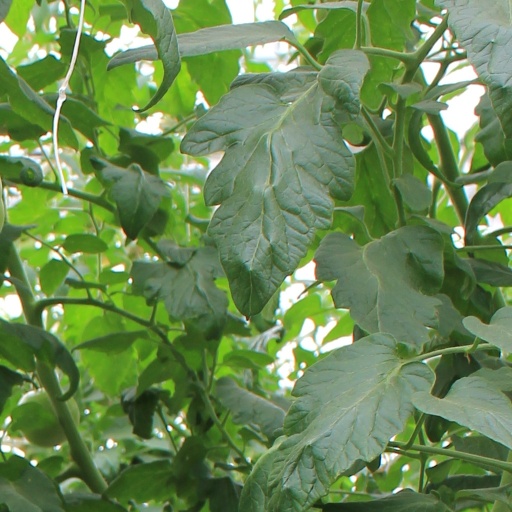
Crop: tomato